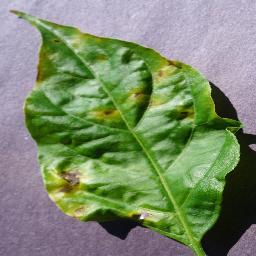
Label: Pepper,_bell___Bacterial_spot